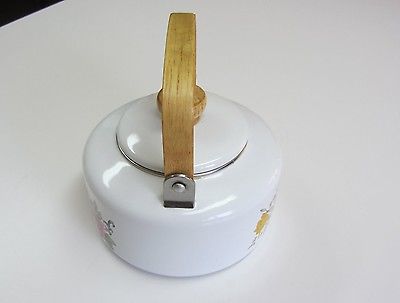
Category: kettle